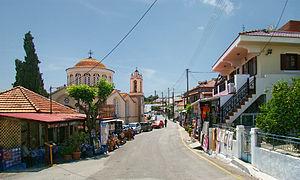
Siana, Rhodes, Grèce.